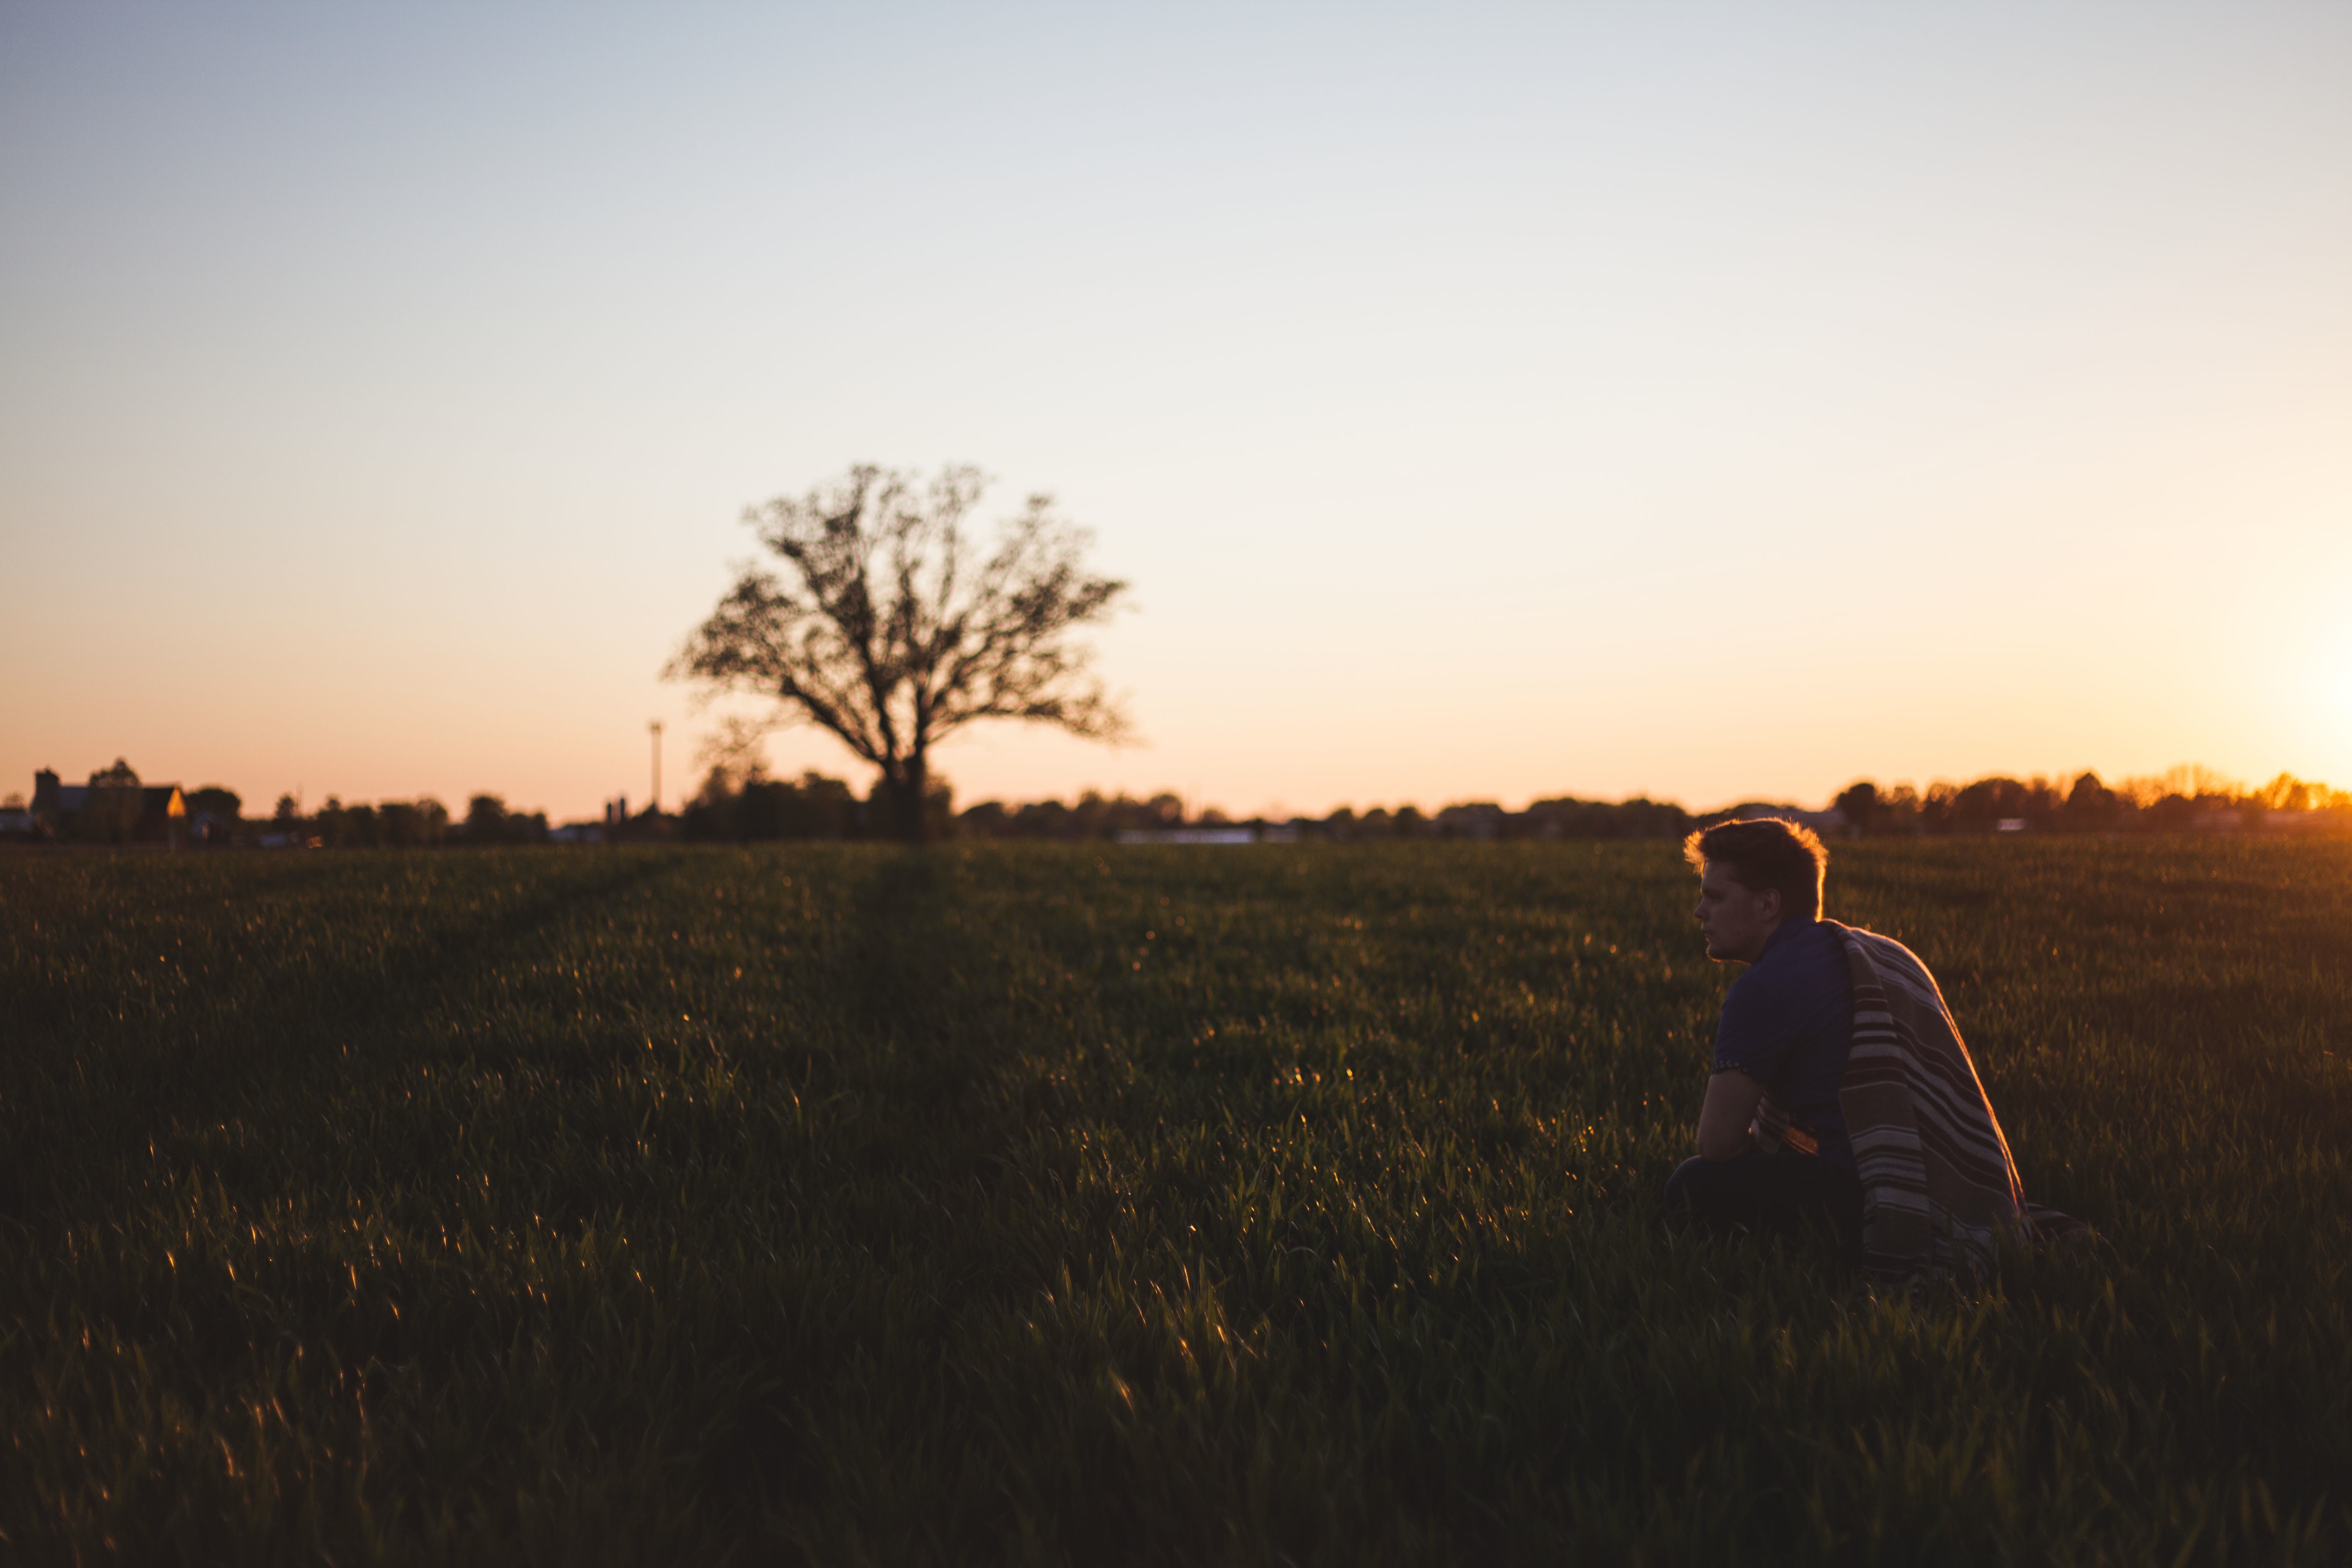
tree, nature, grass, horizon, silhouette, cloud, sky, sun, sunrise, sunset, field, prairie, sunlight, morning, hill, dawn, dusk, evening, autumn, agriculture, rural area, atmospheric phenomenon, grass family, woody plant